Lekar Hum Deewana Dil

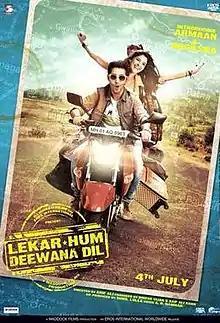
Official poster

Lekar Hum Deewana Dil is a 2014 Indian Hindi-language romantic drama film that stars Armaan Jain and Deeksha Seth. Jointly produced by Saif Ali Khan, Dinesh Vijan and Sunil Lulla under the banner of Eros International, Maddock Films and Illuminati Films, it is the debut directorial venture of Arif Ali, who was the assistant writer of the film "Aahista Aahista", written by his brother Imtiaz Ali. A. R. Rahman composed the music. The film was released on 4 July 2014. The film received negative reviews from critics and was a box office failure.